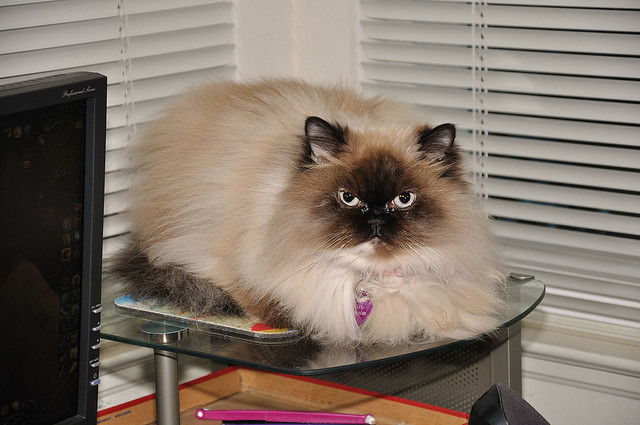
user: Given an image and a question. Answer the question in a short answer. Question: What is the food primarily eaten by this animal? Short Answer:
assistant: tuna